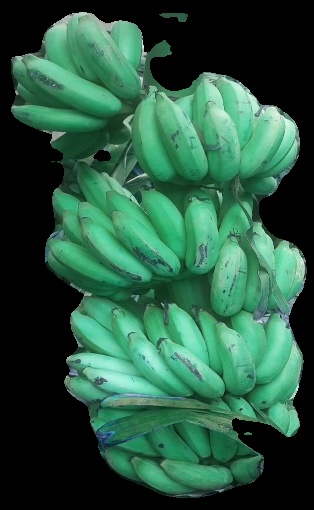
Variety: elakki-bale
Grade: grade1